David Summers Rodríguez

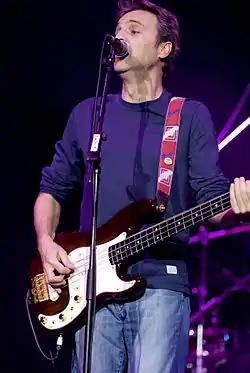
Summers in 2007

David Summers Rodríguez (born 26 February 1964) is a Spanish musician who is the lead vocalist and bassist of the pop/rock band Hombres G.